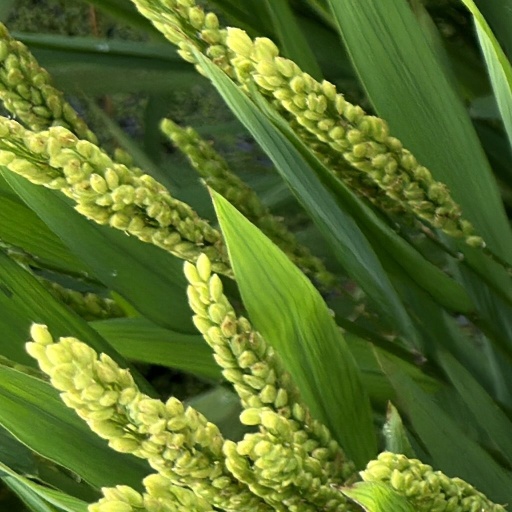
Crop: rice